Istra, Istrinsky District, Moscow Oblast

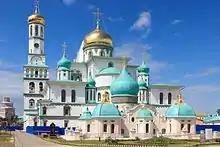
New Jerusalem Monastery

New Jerusalem Monastery, also known as the Voskresensky Monastery, is located in Istra.